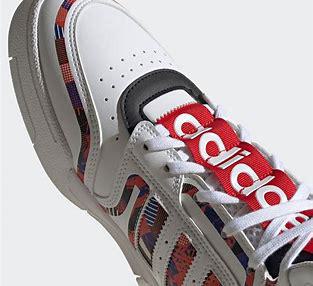
Brand: adidas
Model: originals Adidas Originals Drop Step